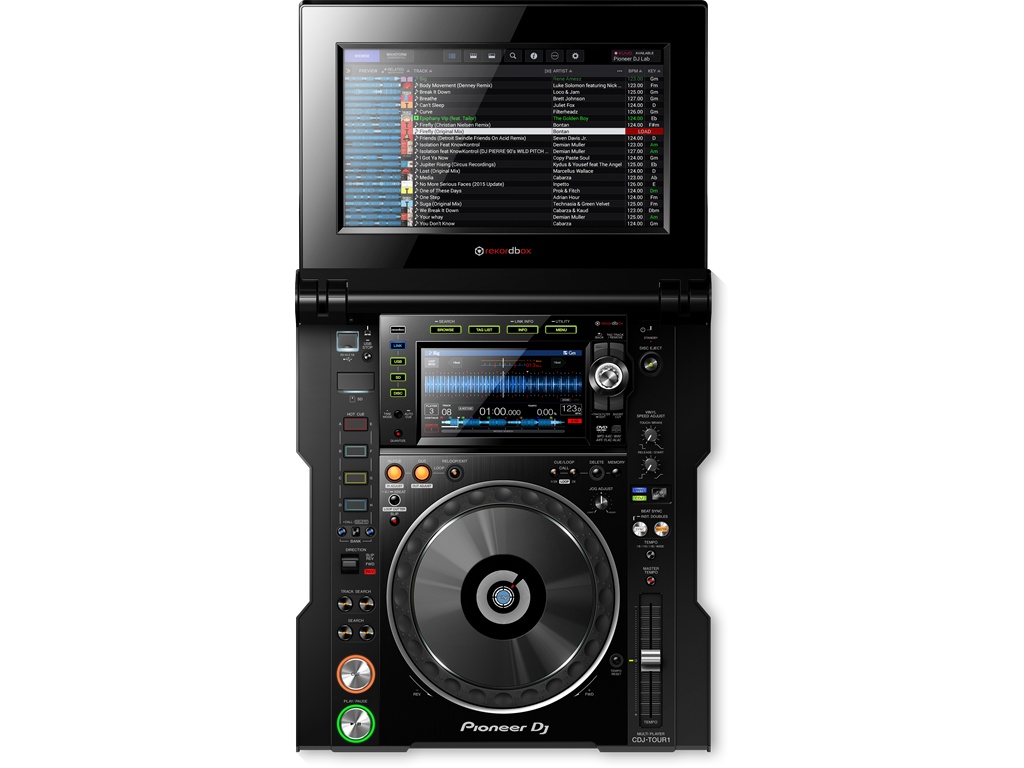
PIONEER DJ CDJ-TOUR1
Tour from festival to arena with the CDJ-TOUR1 and perform at the highest level. Together with the DJM-TOUR 1 mixer you'll play the main stage with a sturdy, reliable set-up you can count on. The CDJ-TOUR1 delivers the warm high-resolution sound you're used to, and adds pro-grade audio components to scale up for any size of event. And with the same familiar layout and features as the CDJ2000NXS2 , and a large fold-out touch screen you get effortless control when it matters most. KEY FEATURES WARM SOUND AT ANY VENUE A 32-bit D/A convertor, made by ESS Technologies, delivers incredibly low noise and distortion even at the super-high volumes needed for large-scale events. Plus the 96 kHz/24-bit sound card reproduces high-res sound, while the separate power supply further reduces unwanted noise. LARGE FOLD-OUT TOUCH SCREEN Next to the standard 7-inch touch display, you get a 13-inch, fold-out, full-colour touch screen for enhanced control. You can tilt the screen to suit your preference, adjust the lighting or attach the display shade to protect the sun's glare when you're playing outside. FAMILIAR LAYOUT With the same layout and performance features as the CDJ-2000NXS2 you'll feel right at home wherever you play. Prepare your tracks in rekordbox as usual, then load them to the CDJ-TOUR1 and trigger Beat Sync, Slip Mode, Hot Cue Auto Load, and more. PRO DJ LINK Pro DJ Link lets you share one source across up to 4 players. Combine this with rekordbox dj to access pre-prepared loops and cues, sync the beat with the master deck, and access a host of advanced features while you're on stage. FESTIVAL-PROOF DESIGN The CDJ-TOUR1's rigid design comes with isolator feet for stability on any surface and reinforced sides. What's more, the LAN ports have NEUTRIK etherCON connectors with a latch lock, so compatible cables will stay in place whatever vibrations and knocks are thrown at them. Hi-res formats Crisp high-resolution audio is supported for FLAC, Apple Lossless Audio (ALAC), as well as MP3, WAV, AAC, and AIFF. 8 Hot Cues Set cue points in rekordbox and customise their colours. 2 banks of 4 colour-illuminated Hot Cues put instant playback of pre-set cue points at your fingertips. Beat perfect Quantize snaps cues and loops to the rekordbox beat grid for a reliable performance every time. My Settings Take your preferred settings with you wherever you play. Save your settings and tracks to USB, SD card, smartphone or tablet, connect to the hardware, and your settings load instantly along with your tracks. Browse easily Use the touch screen to filter tracks by rekordbox information such as BPM, key or My Tags. Or bring up the Qwerty keyboard to search for tracks by name using Keyword Search mode. Multi-wave view See detailed multicoloured waveforms with Wave Zoom or opt to see waveforms from up to 4 CDJs at the same time. rekordbox dj You can use this product to control REKORDBOX software. rekordbox dj is a rekordbox Plus Pack that unleashes performance features including Hot Cues, Sampler, Slicer, Sound Colour FX, Beat FX, Beat Jump and Pad FX. Simply REKORDBOX , activate your licence key, and start DJing. djay PRO This player supports USB-HID control of Algoriddim's DJAYS PRO software, so you don't need a control disc. Find out more about the PIONEER DJ CERTIFIED PROGRAM Beat Jump Use Quantized Beat Jump to jump 1, 2, 4, 8 or 16 beat backwards or forwards from the current playback position. ShowKontrol This product supports the network system with TC Supply's SHOWCONTROL . It will enable DJs, event producers, LJs, and VJs to make the synergy of sound and visuals more effective, creating a more engaging show for audiences. For more information about ShowKontrol. TRAKTOR HID control This player supports USB-HID control of Native Instruments TRAKTOR PRO 2 DJ software, so you don't need a control disc.
Brand: Pioneer DJ
Category: Electronics > Audio > DJ & Specialty Audio > DJ CD Players